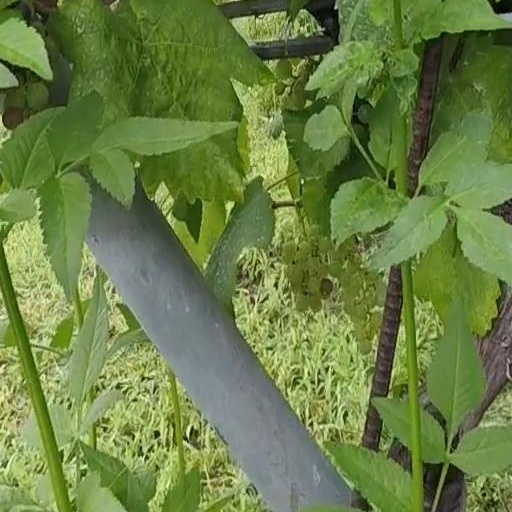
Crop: grape